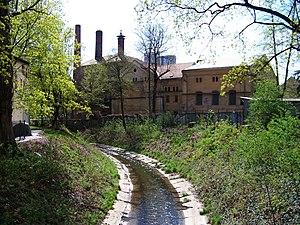
Nusle est un quartier de Prague, au sud du centre, intégré à la ville en 1922. Il comptait 31 244 habitants au 31 décembre 2015.